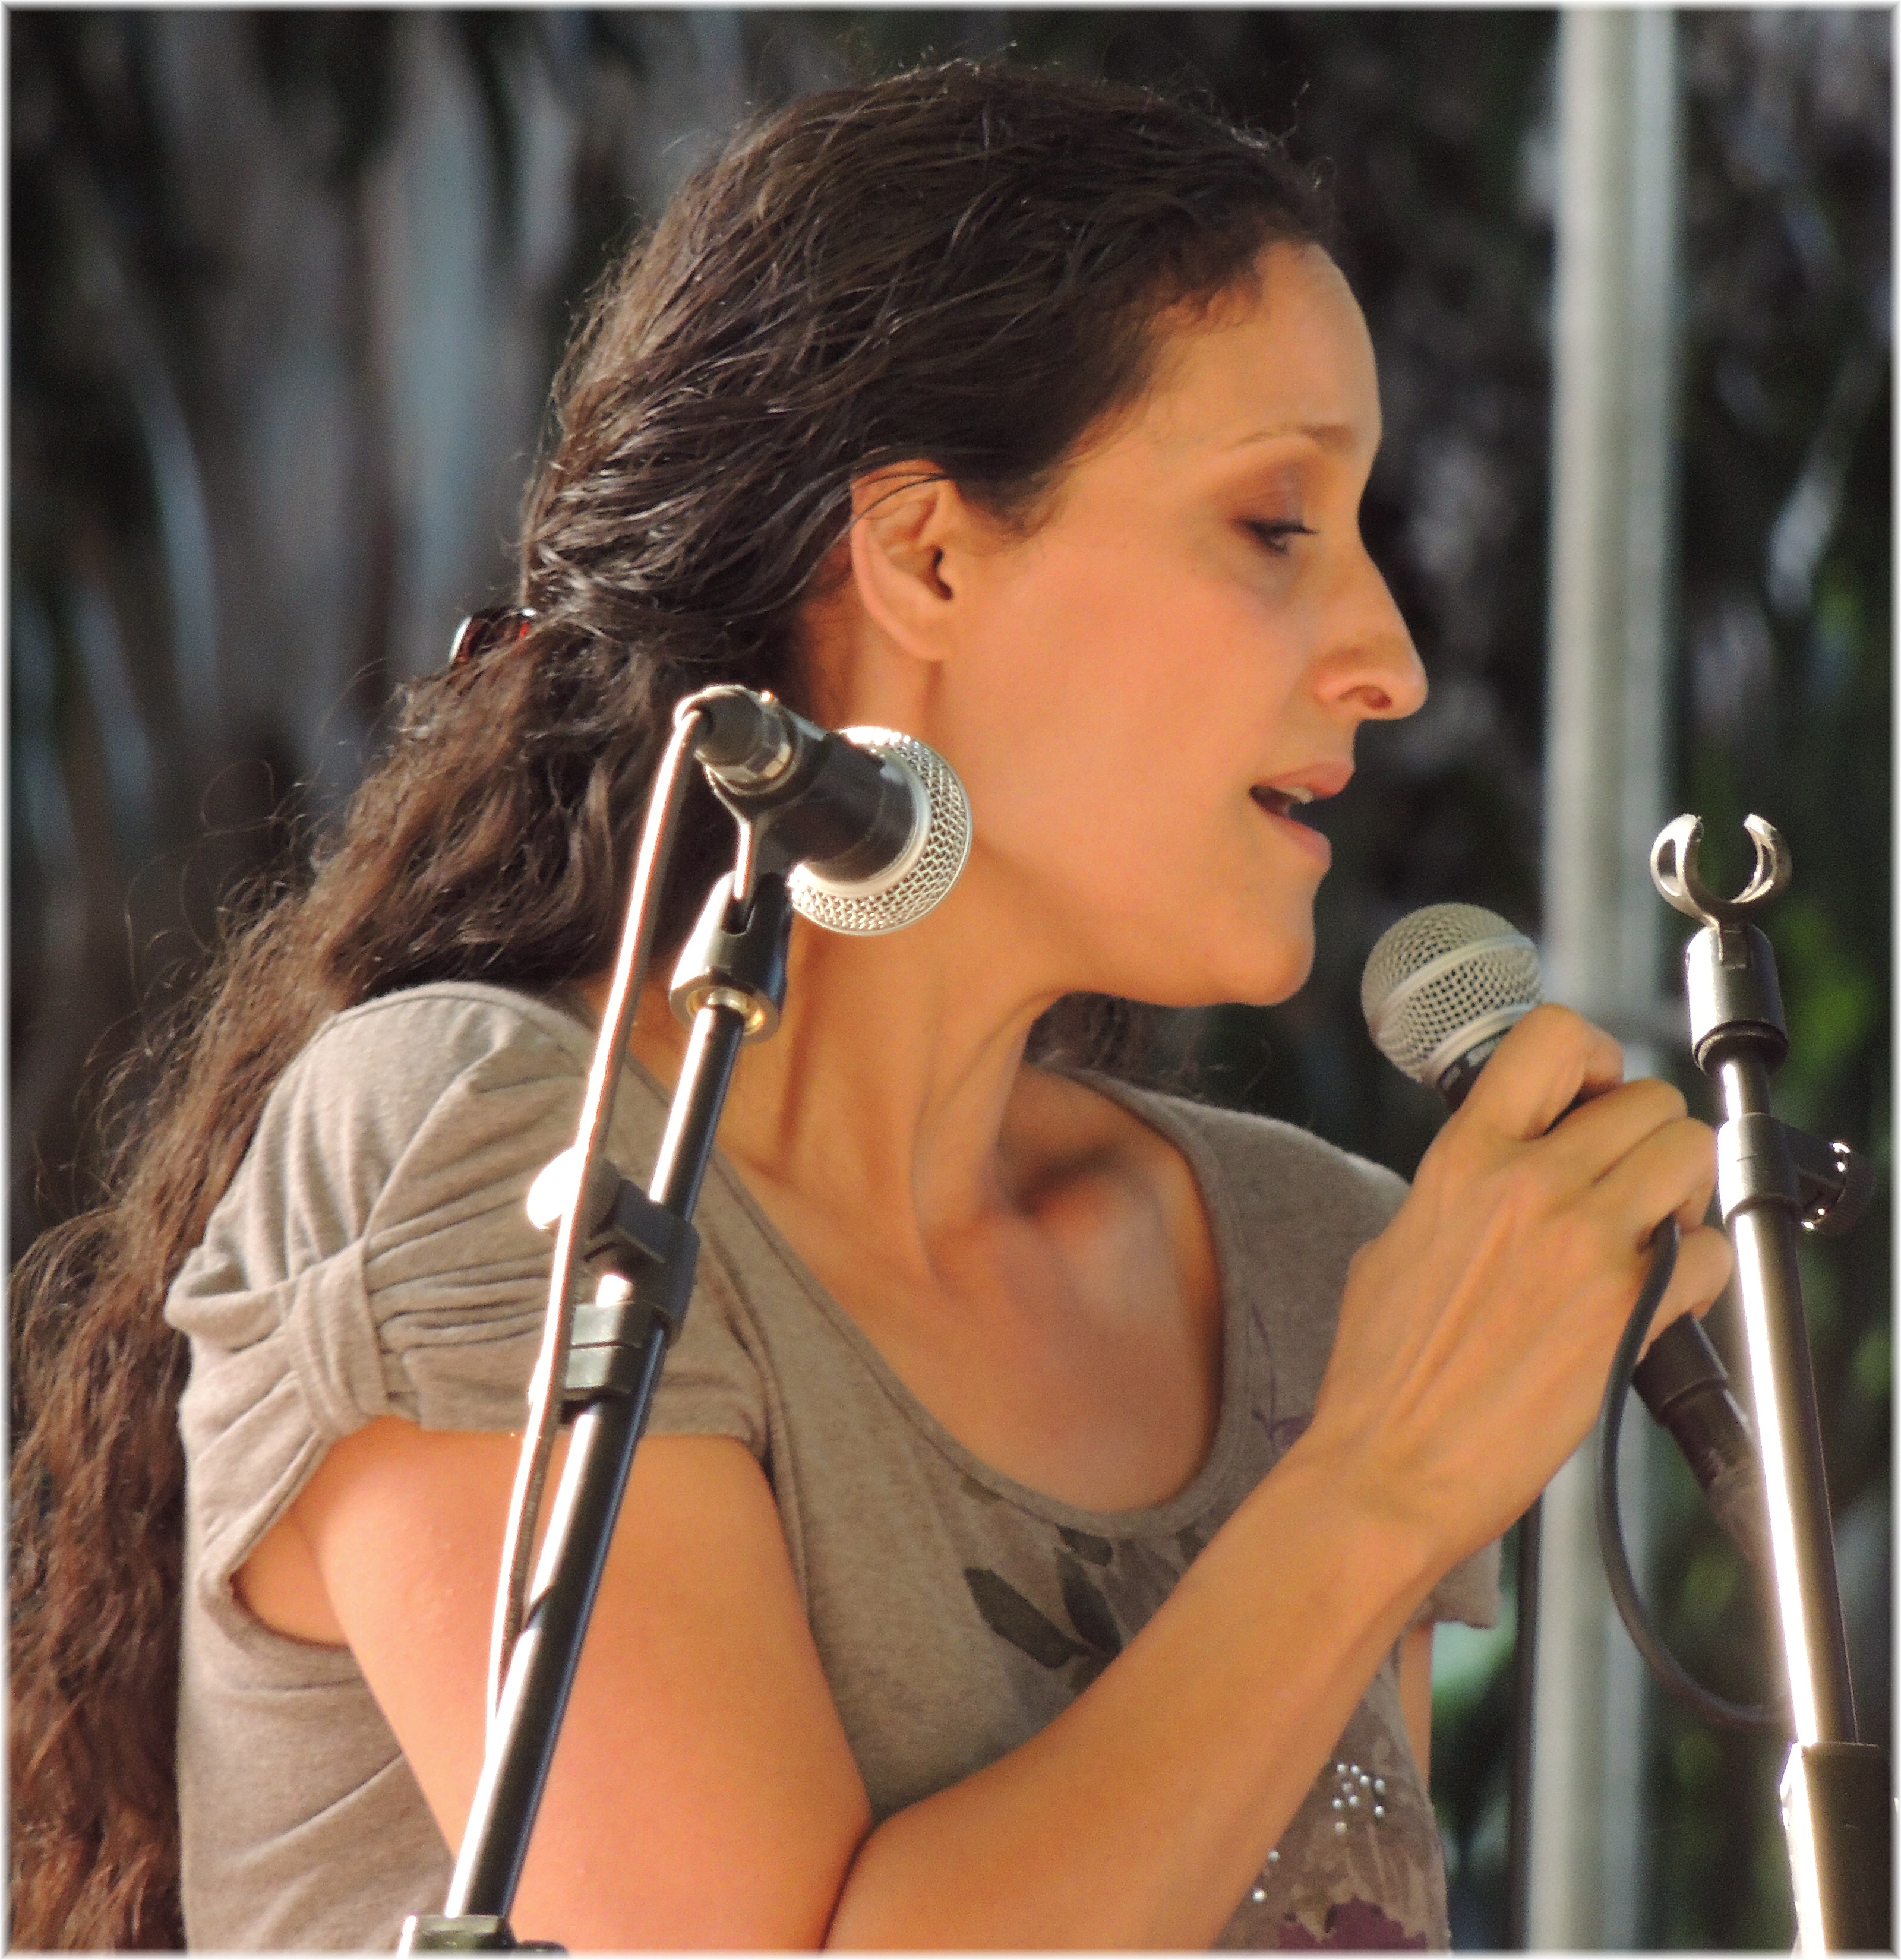
person, singer, hairstyle, singing, mygearandme, guitarist, thegalaxy, photo shoot, singer songwriter, human action